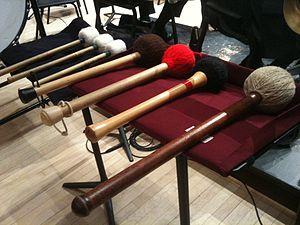
Un tam-tam est un large disque de métal à bords légèrement relevés et suspendu. Il se frappe à l’aide d’un maillet ou d’une baguette.